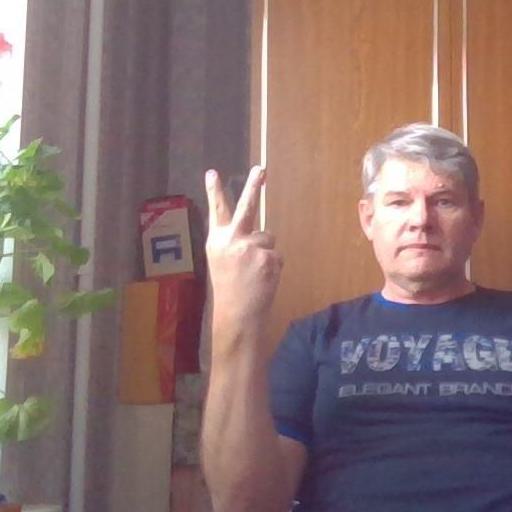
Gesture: peace_inverted